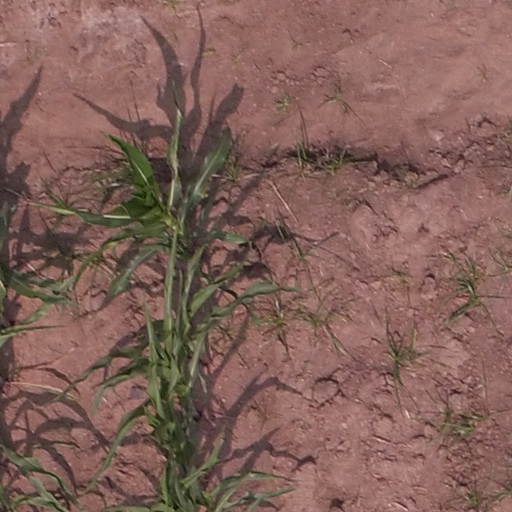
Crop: maize; corn